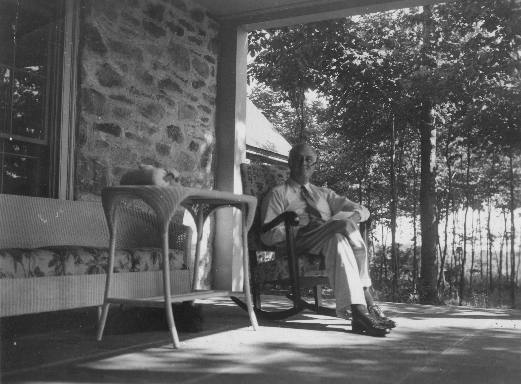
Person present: Yes